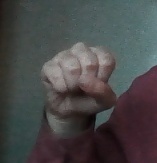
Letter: saad